Murray Street Historic District

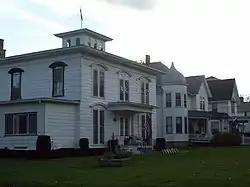
Murray Street Historic District, October 2009

Murray Street Historic District is a national historic district located at Mount Morris in Livingston County, New York. The districts consists of the 16 properties on Murray Street between Eagle Street and Stanley Street. The district includes 16 contributing primary buildings, all residences; six contributing outbuildings, carriage houses and garages; and three contributing objects, a carriage step, hitching post, and early 20th century street lights.